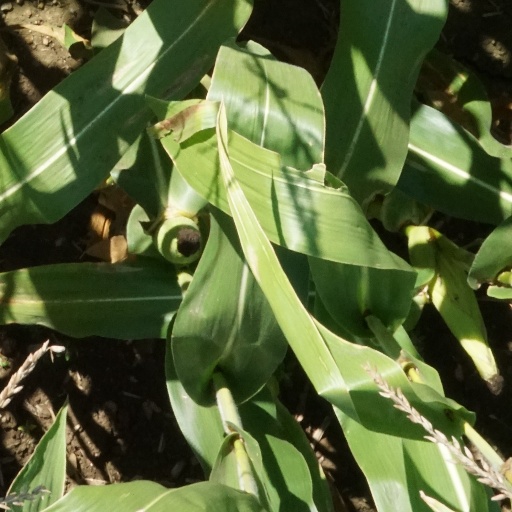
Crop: maize; corn